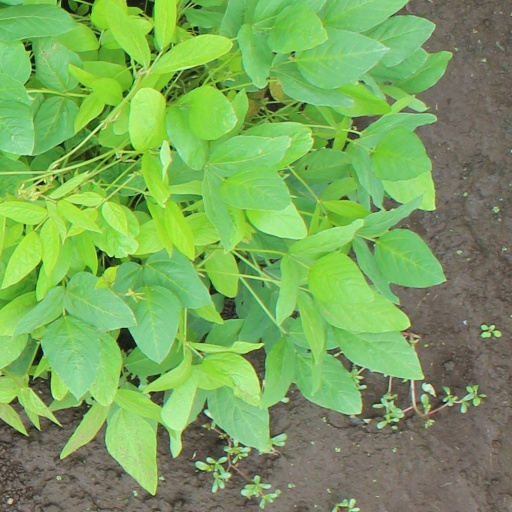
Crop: soybean